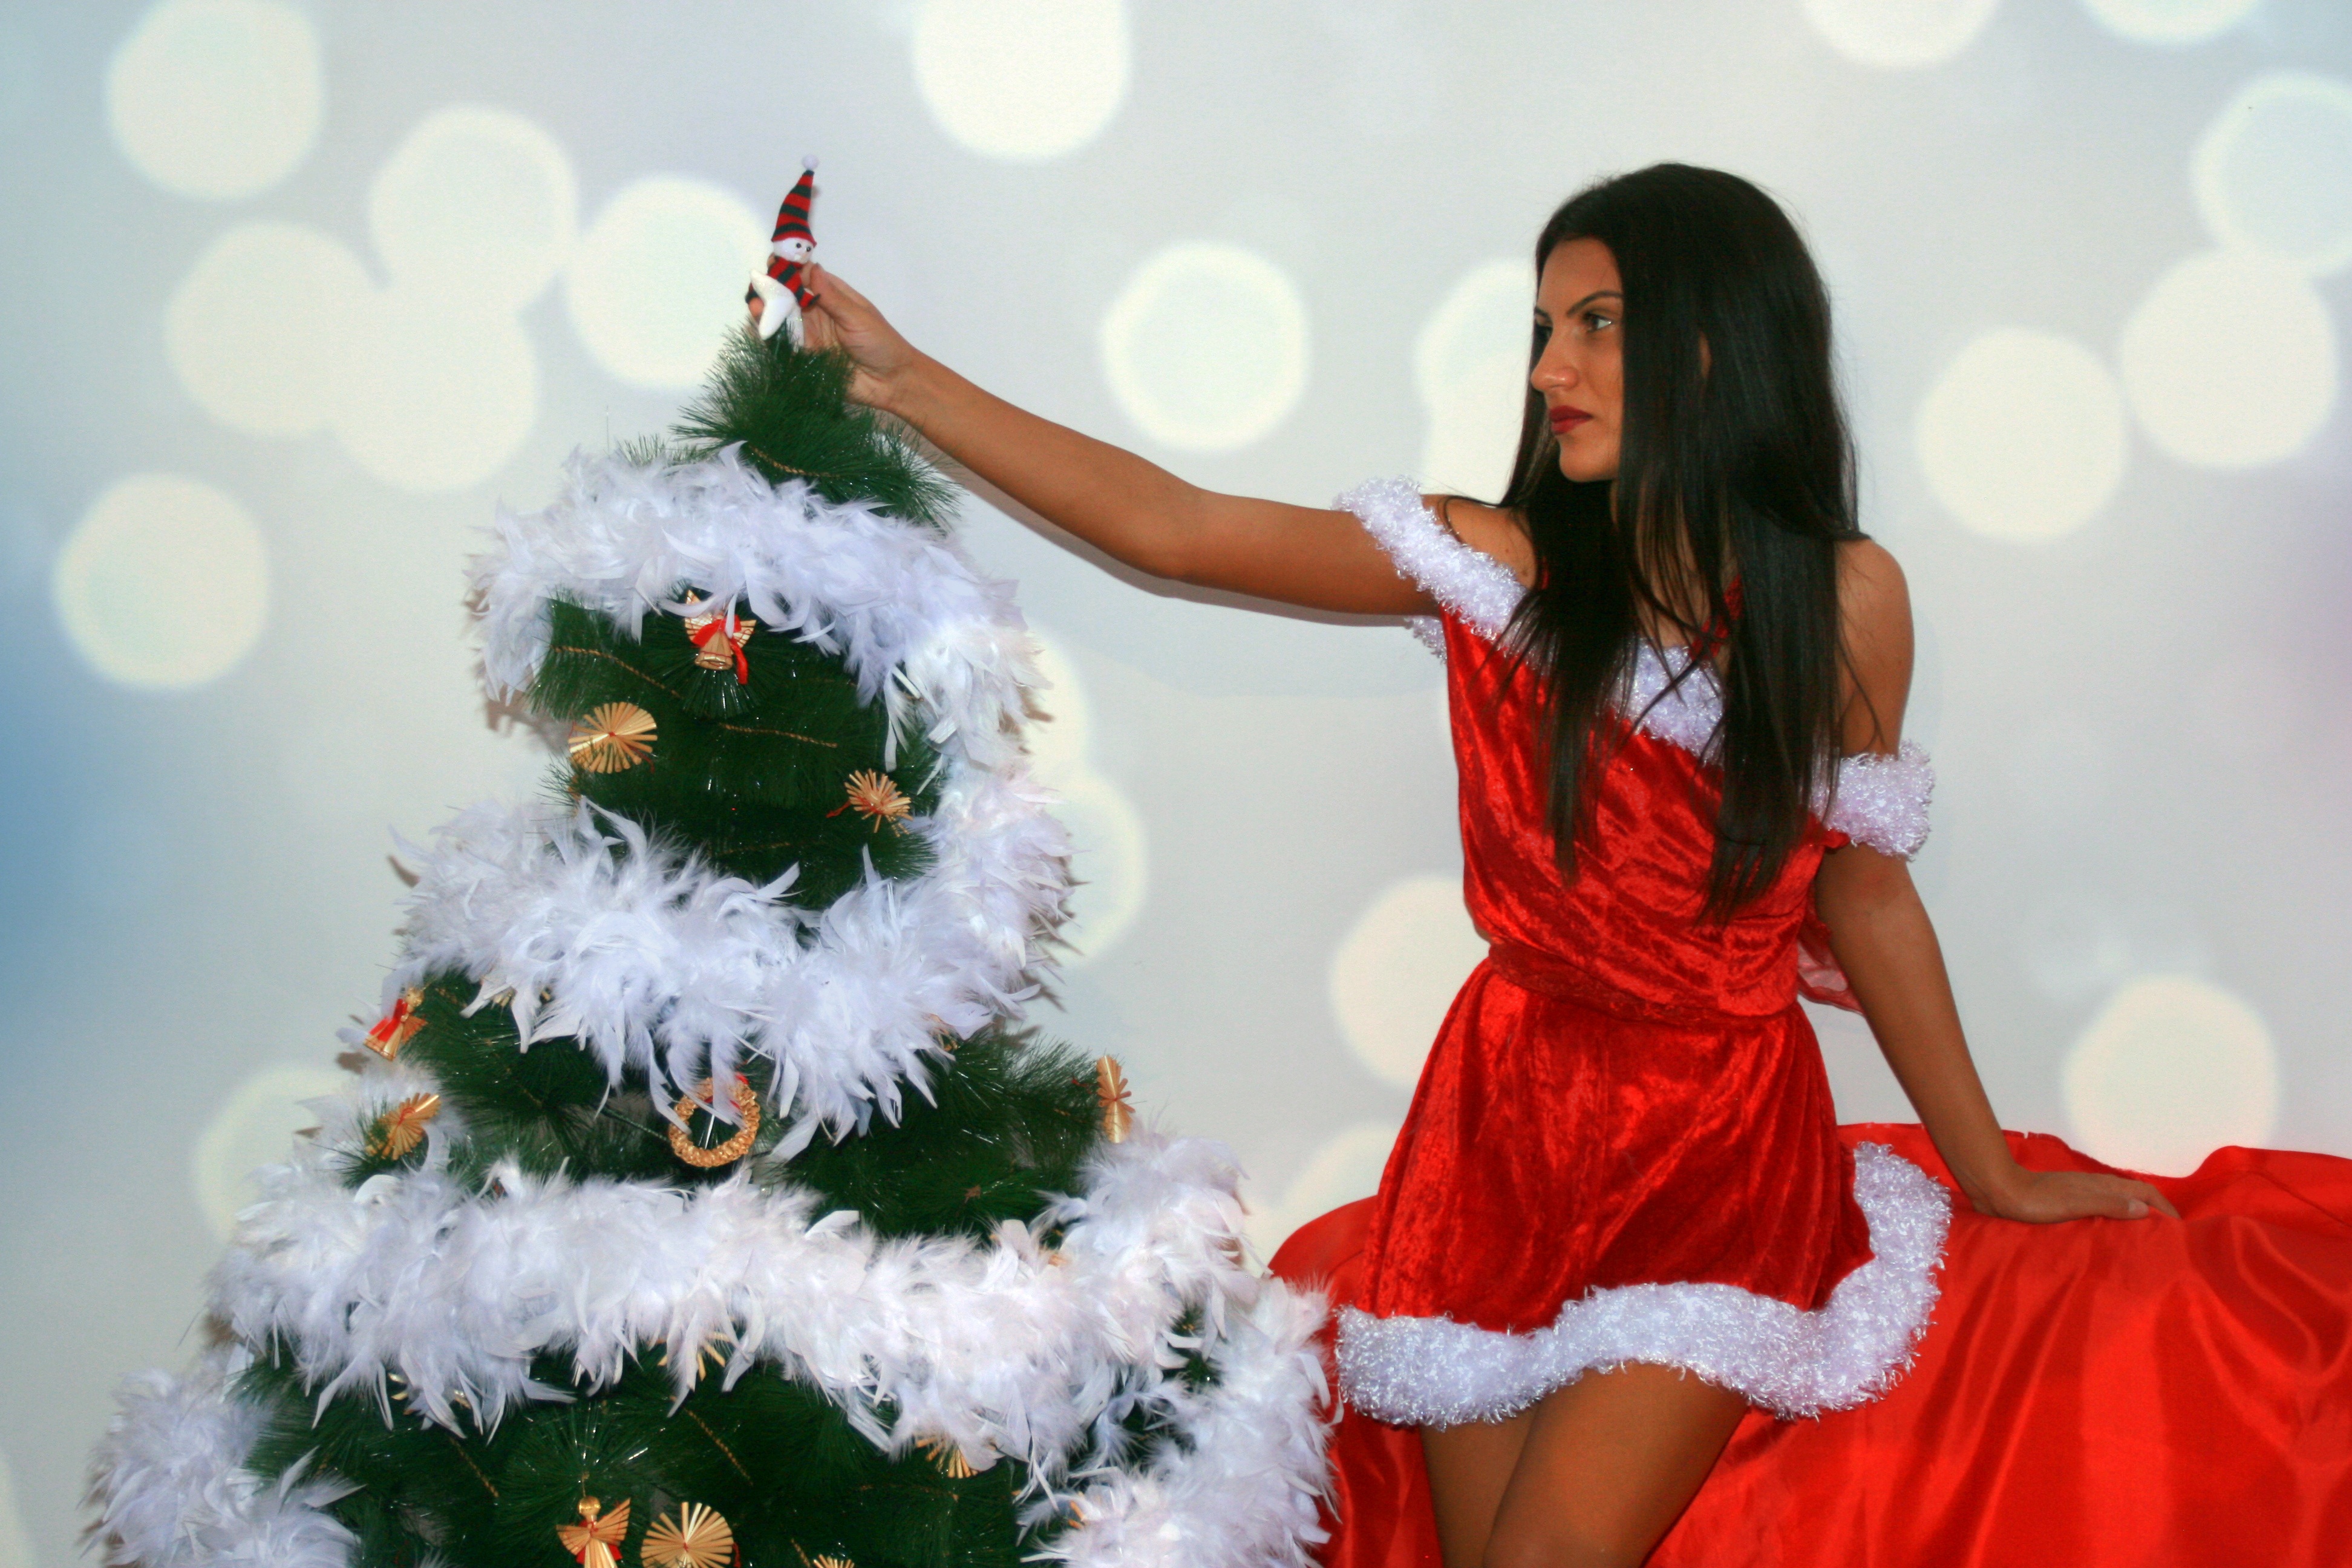
girl, decoration, red, christmas, brad